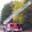
Label: truck